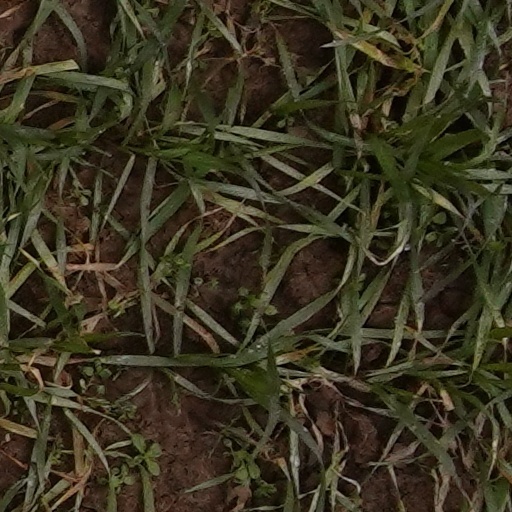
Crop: wheat